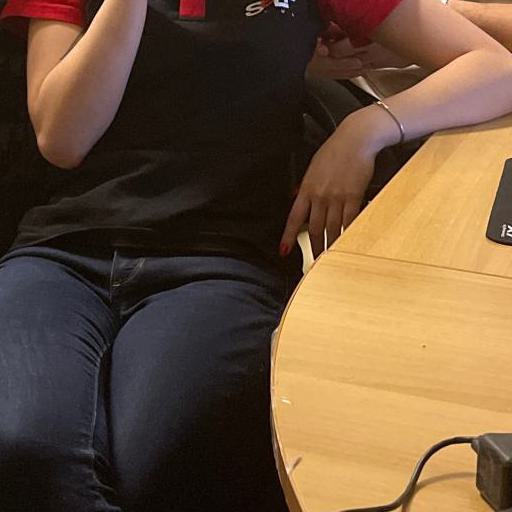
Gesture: no_gesture